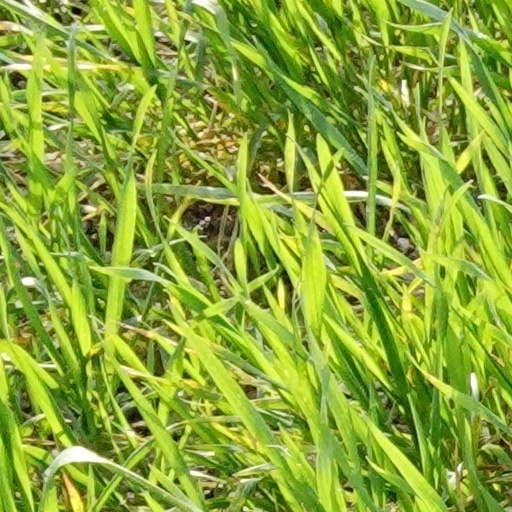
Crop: wheat